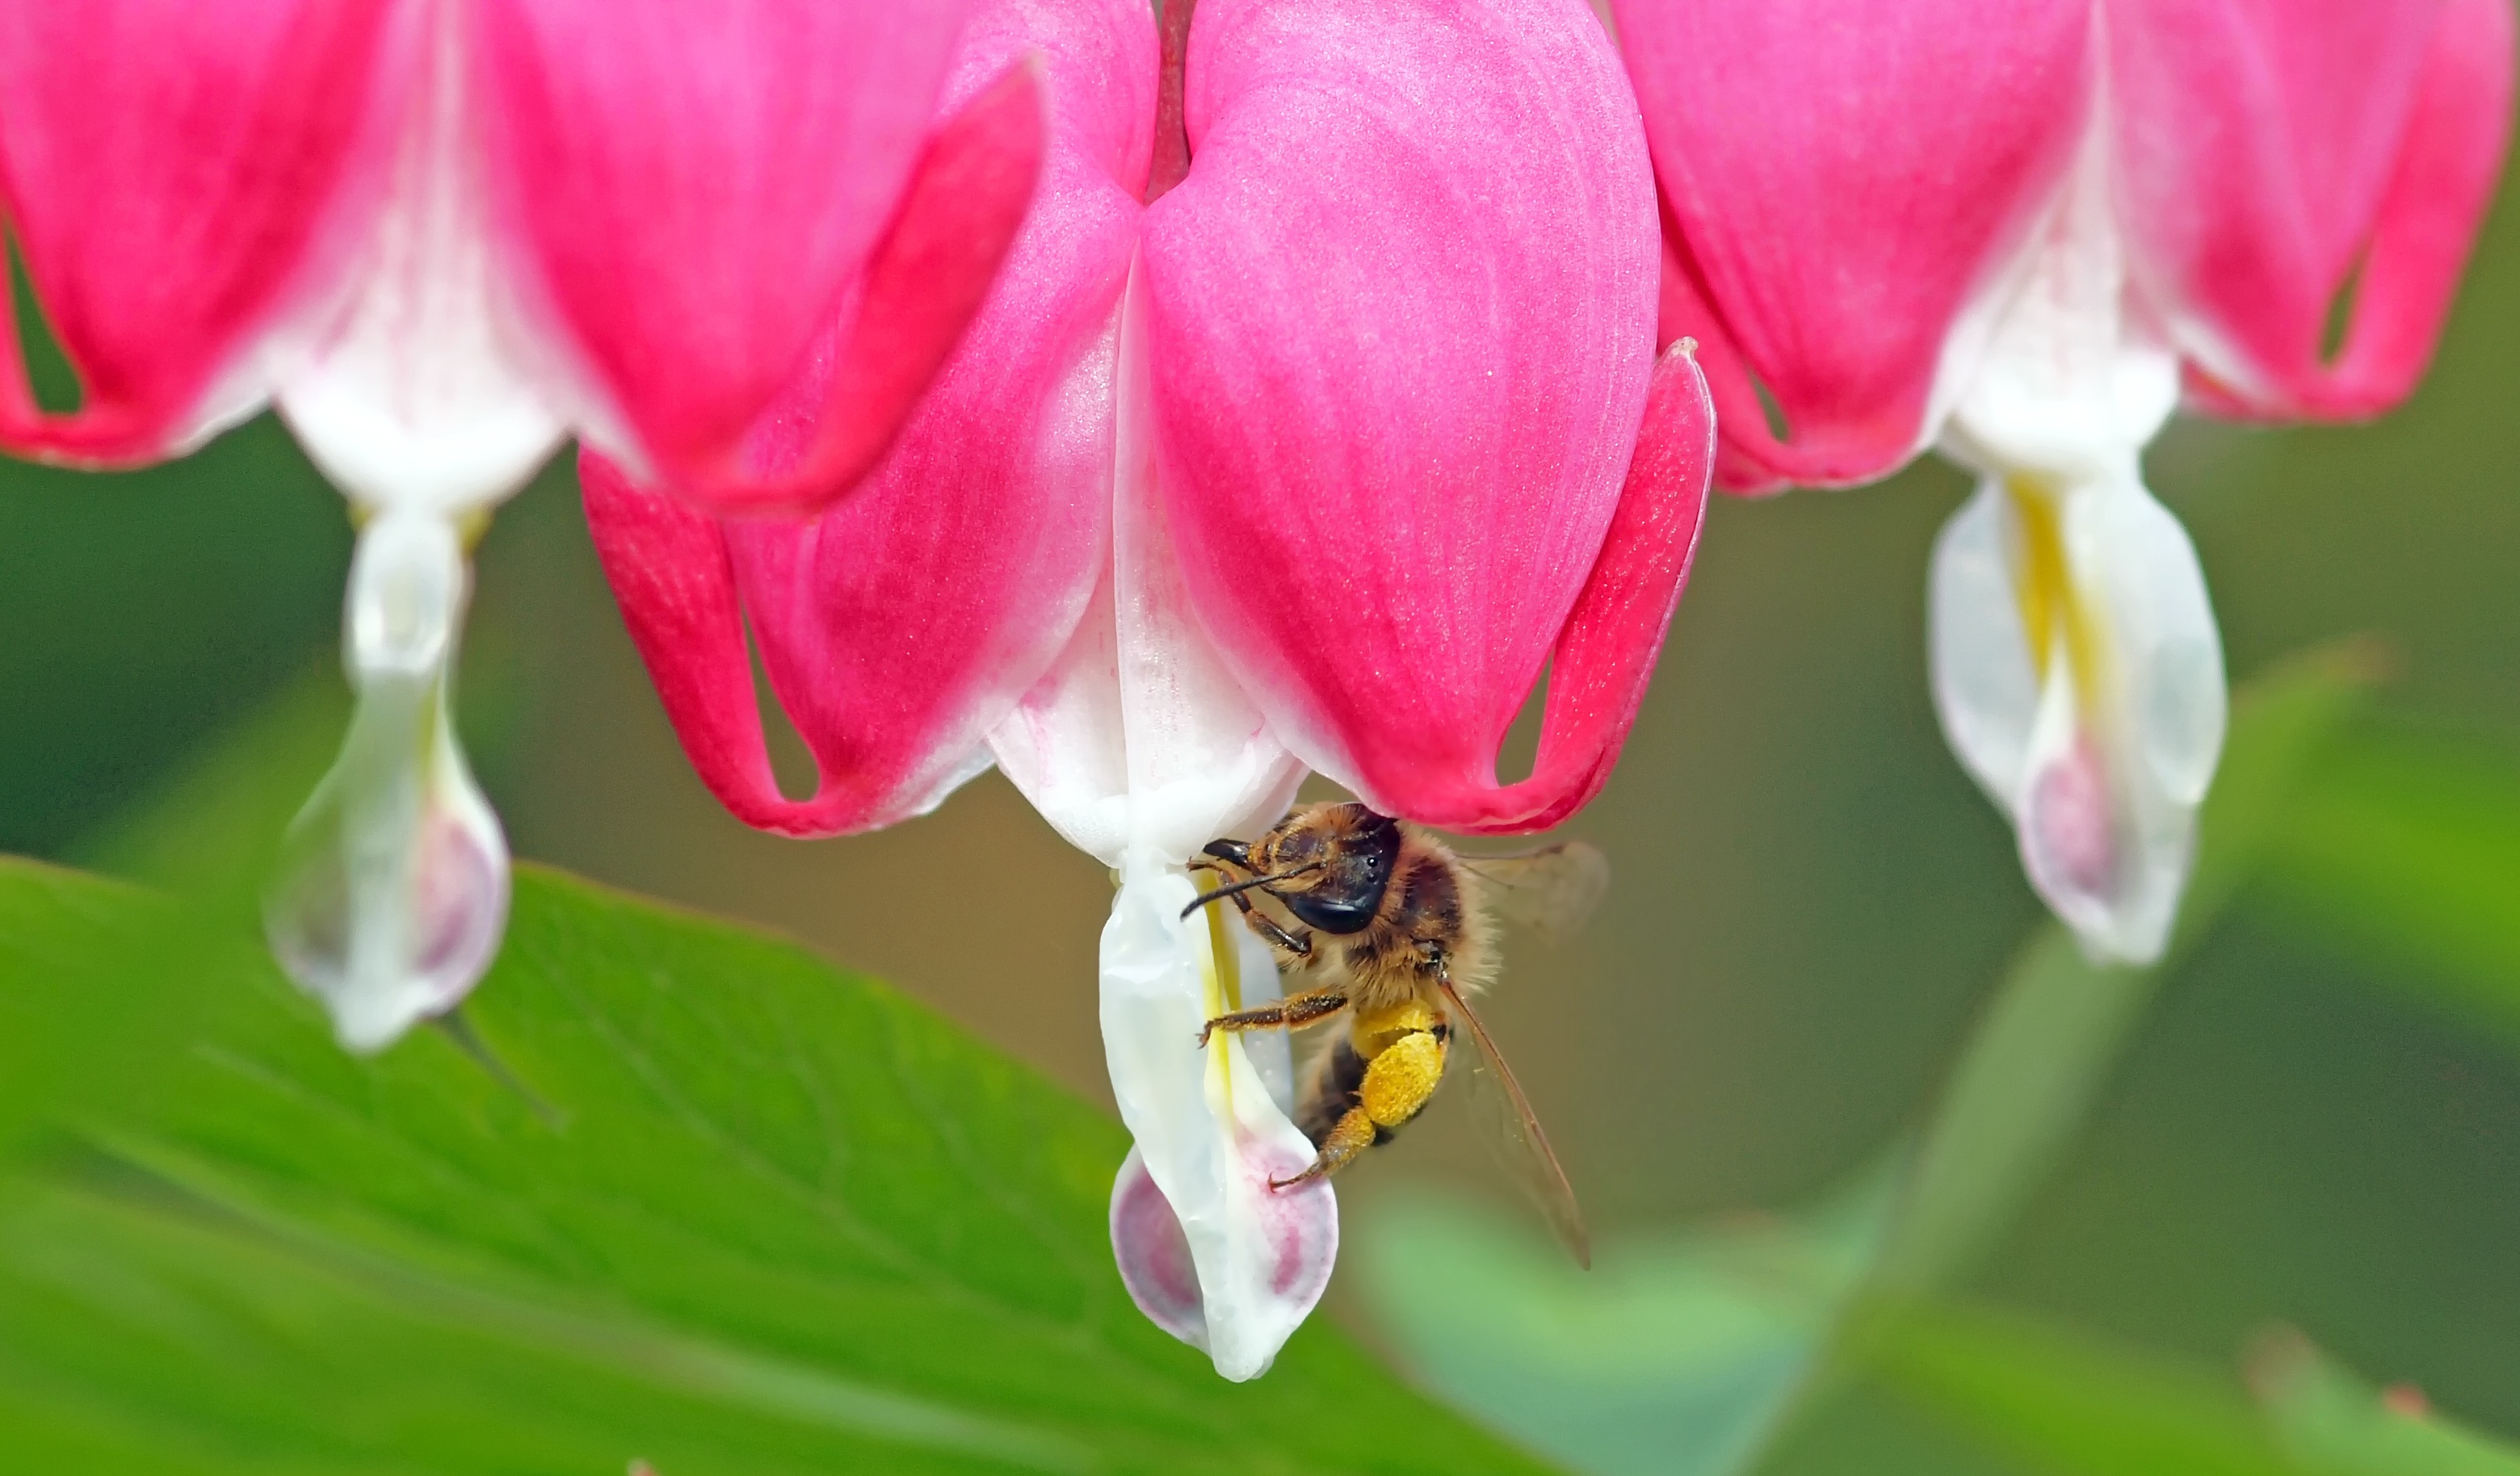
nature, blossom, plant, flower, petal, insect, botany, flora, close up, nectar, macro photography, flowering plant, plant stem, land plant